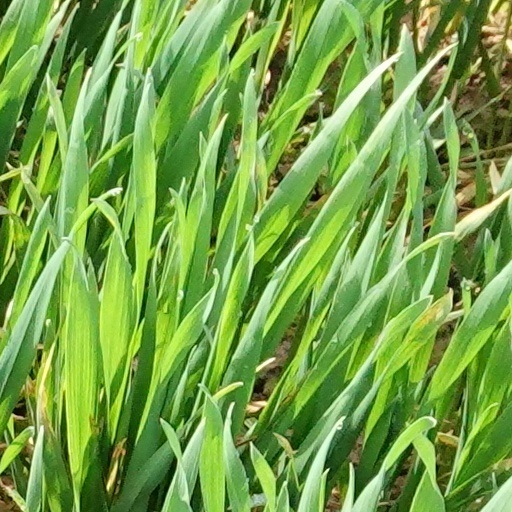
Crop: wheat